Kurt Albert

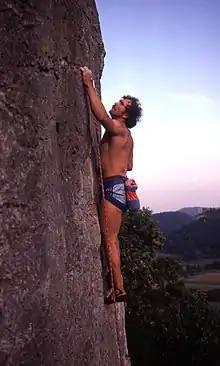
Kurt Albert, 1985

Kurt Albert (January 28, 1954 – September 28, 2010) was a German climber and photographer. He started climbing at the age of 14. Before he committed himself to a career of climbing in 1986, he was a mathematics and physics teacher.